The Love Commandment

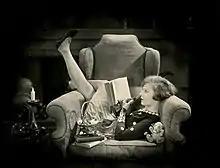
Lilian Harvey in a scene from the film

The Love Commandment or Thou Shalt Not Steal (German: Du sollst nicht stehlen) is a 1928 German silent film directed by Victor Janson and starring Werner Fuetterer, Dina Gralla and Lilian Harvey.